Mikhail Sumarokov-Elston

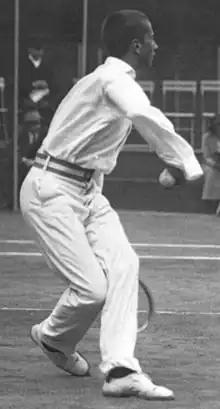
Mikhail Sumarokov-Elston partnering Paul Aymé in the doubles at the World Hard Court Championships in 1913

Count Mikhail Nikolayevich Sumarokov-Elston (1893 or 18943 July 1970) was a Russian tennis player. He competed in two events at the 1912 Summer Olympics. Apart from his supremacy in the Russian national championships he was a Maltese champion and various French Riviera titleholder.